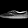
Label: Sneaker